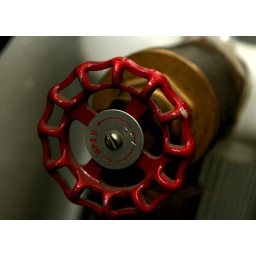
I was in our parkade walking up the stairs and this red wheel really stood out against the white brick.